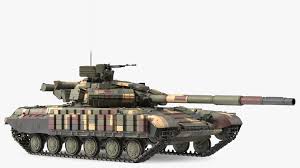
Label: T-64